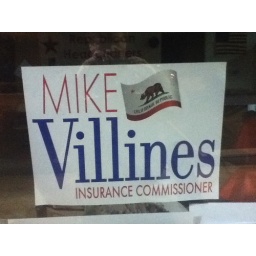
One of several signs remaining in the windows of the Republican Headquarters at College Center in Claremont, CA.